Beit She'an

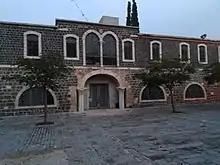
Ottoman Saraya

During this period, the inhabitants of Baysan were mainly Muslim, but there were some Jews. The 14th century topographer Ishtori Haparchi settled there and completed his work "Bulb and Flower" in 1322, the first Hebrew book on the geography of the Land of Israel.